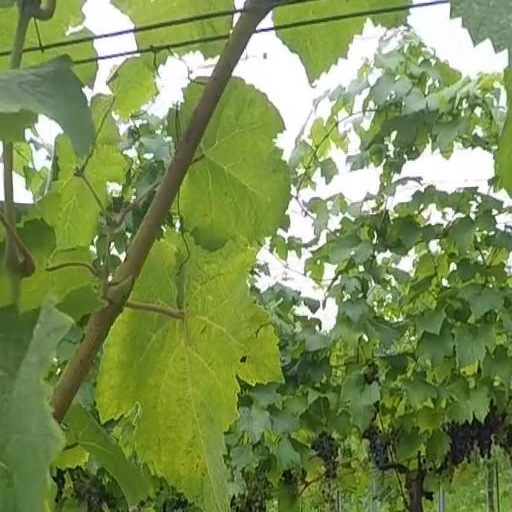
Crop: grape